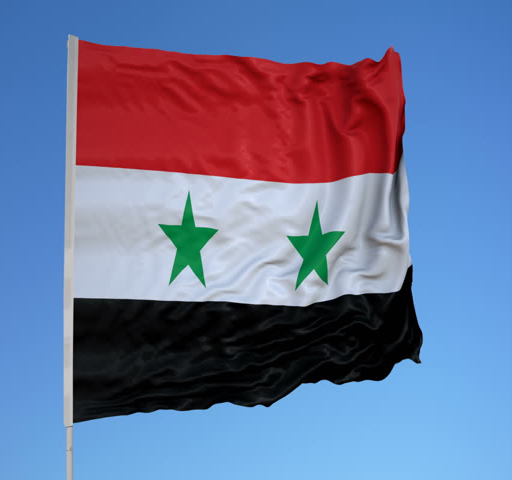
looping flag for country on flag pole , blowing beautifully in the wind .